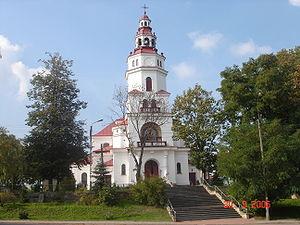
Mońki est une ville polonaise de la voïvodie de Podlachie et du powiat de Mońki. Elle est le chef-lieu de la gmina de Mońki et comptait 10 371 habitants en 2008.